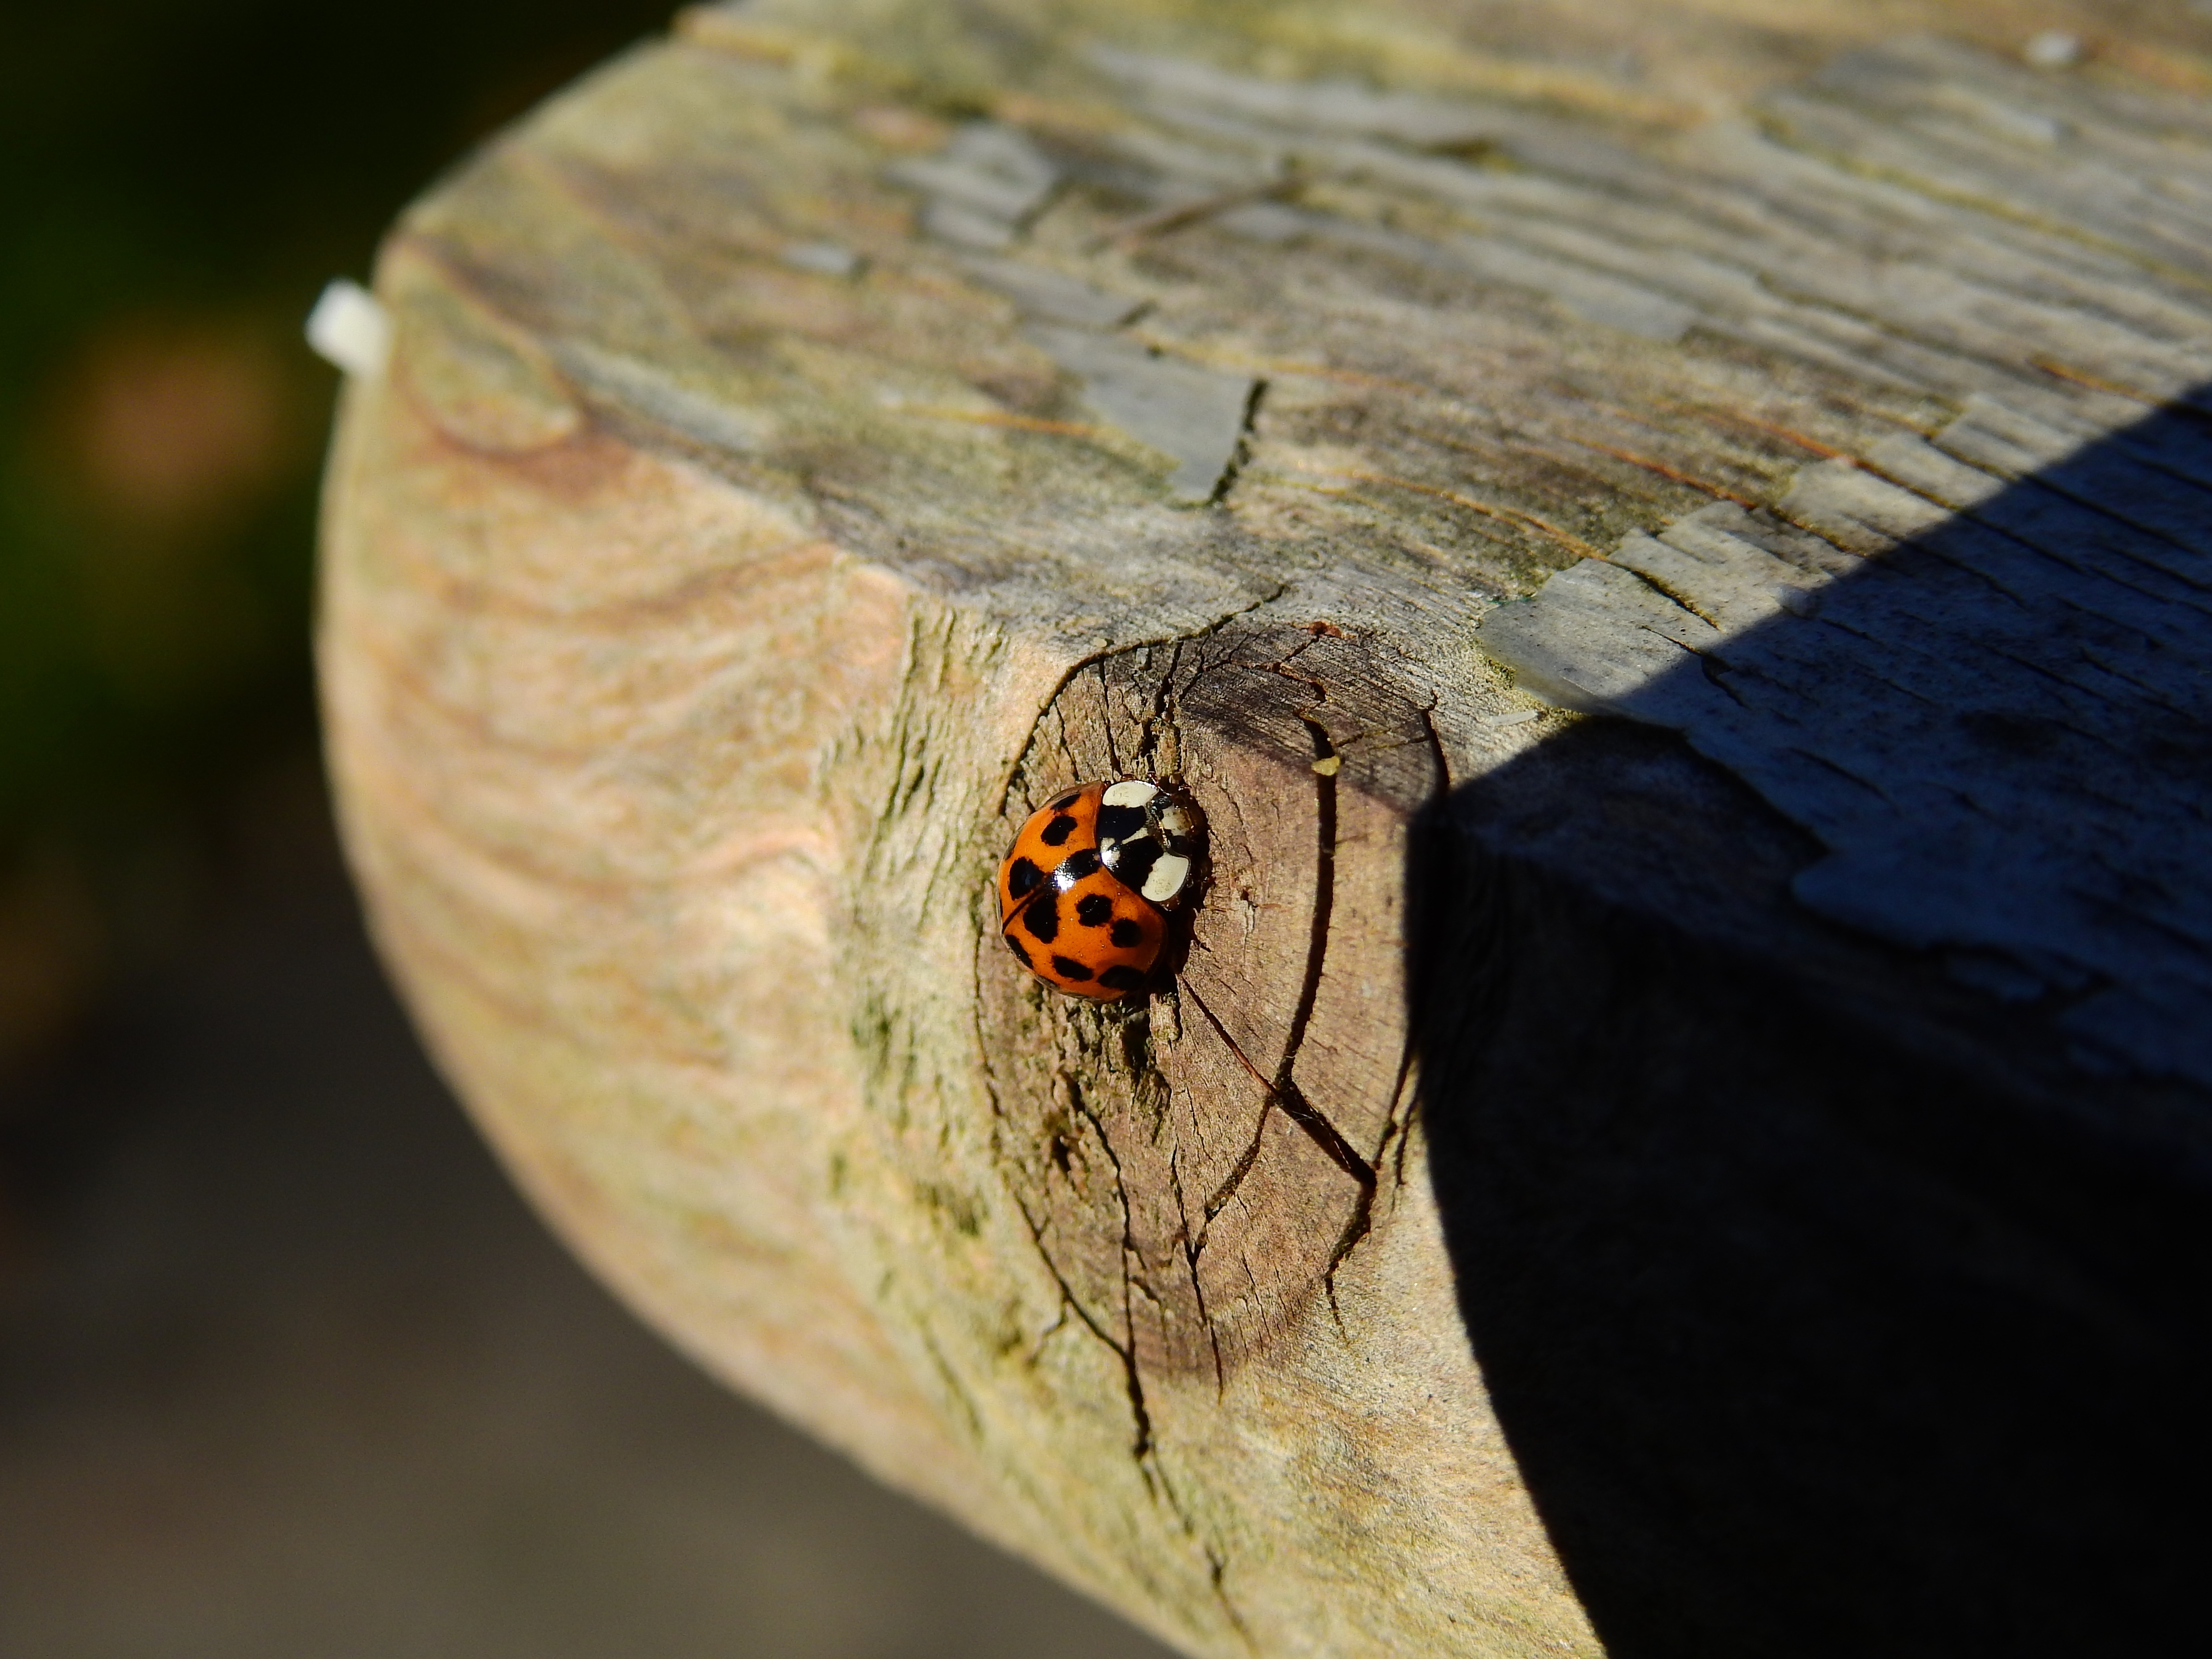
tree, nature, branch, wood, leaf, trunk, red, insect, ladybug, fauna, invertebrate, close up, carving, beetle, luck, macro photography, lucky charm